2025 Myanmar general election

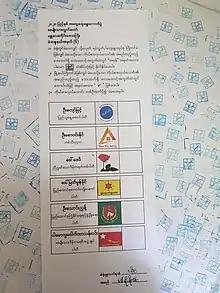
A ballot paper in 2020

Previously, Myanmar has exclusively used the first-past-the-post system, in which a candidate needs only a plurality of votes in a constituency to be elected. On 16 June 2022, Khin Maung Oo, a member of the Union Election Commission, said at a press conference in Naypyidaw that the country will use a proportional representation system instead for the next election.